Altstadt (Munich)

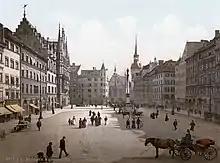
"Marienplatz" in the 1890s

In the center of the Old Town is the "Marienplatz" which is where the traditional history of Munich began with the founding of a market on 14 June 1158 in "Augsburger Schied" (arbitration) by Henry the Lion. Until the end of the 18th century, Munich's history was essentially a history of the city (the present-day Old Town), while "Münchner Burgfrieden" (castle precinct) outside Munich's city fortifications played a subordinate role. In 1255, Munich became the residence of the "Wittelsbach Familie", 1506 it became the capital of reunified Bavaria, and in 1806 it became the capital of the Kingdom of Bavaria. The role as a residential city shaped the history and cityscape of Munich's Old Town, the citizens could emancipate itself against the ducal city rule only gradually. Therefore, the Old Town dominated the Munich Residenz to the north, the "Theatinerkirche" and the "National Theater" dominated the cityscape. The New Town Hall on "Marienplatz", a demonstration of urban independence, dates back to the end of the 19th century.